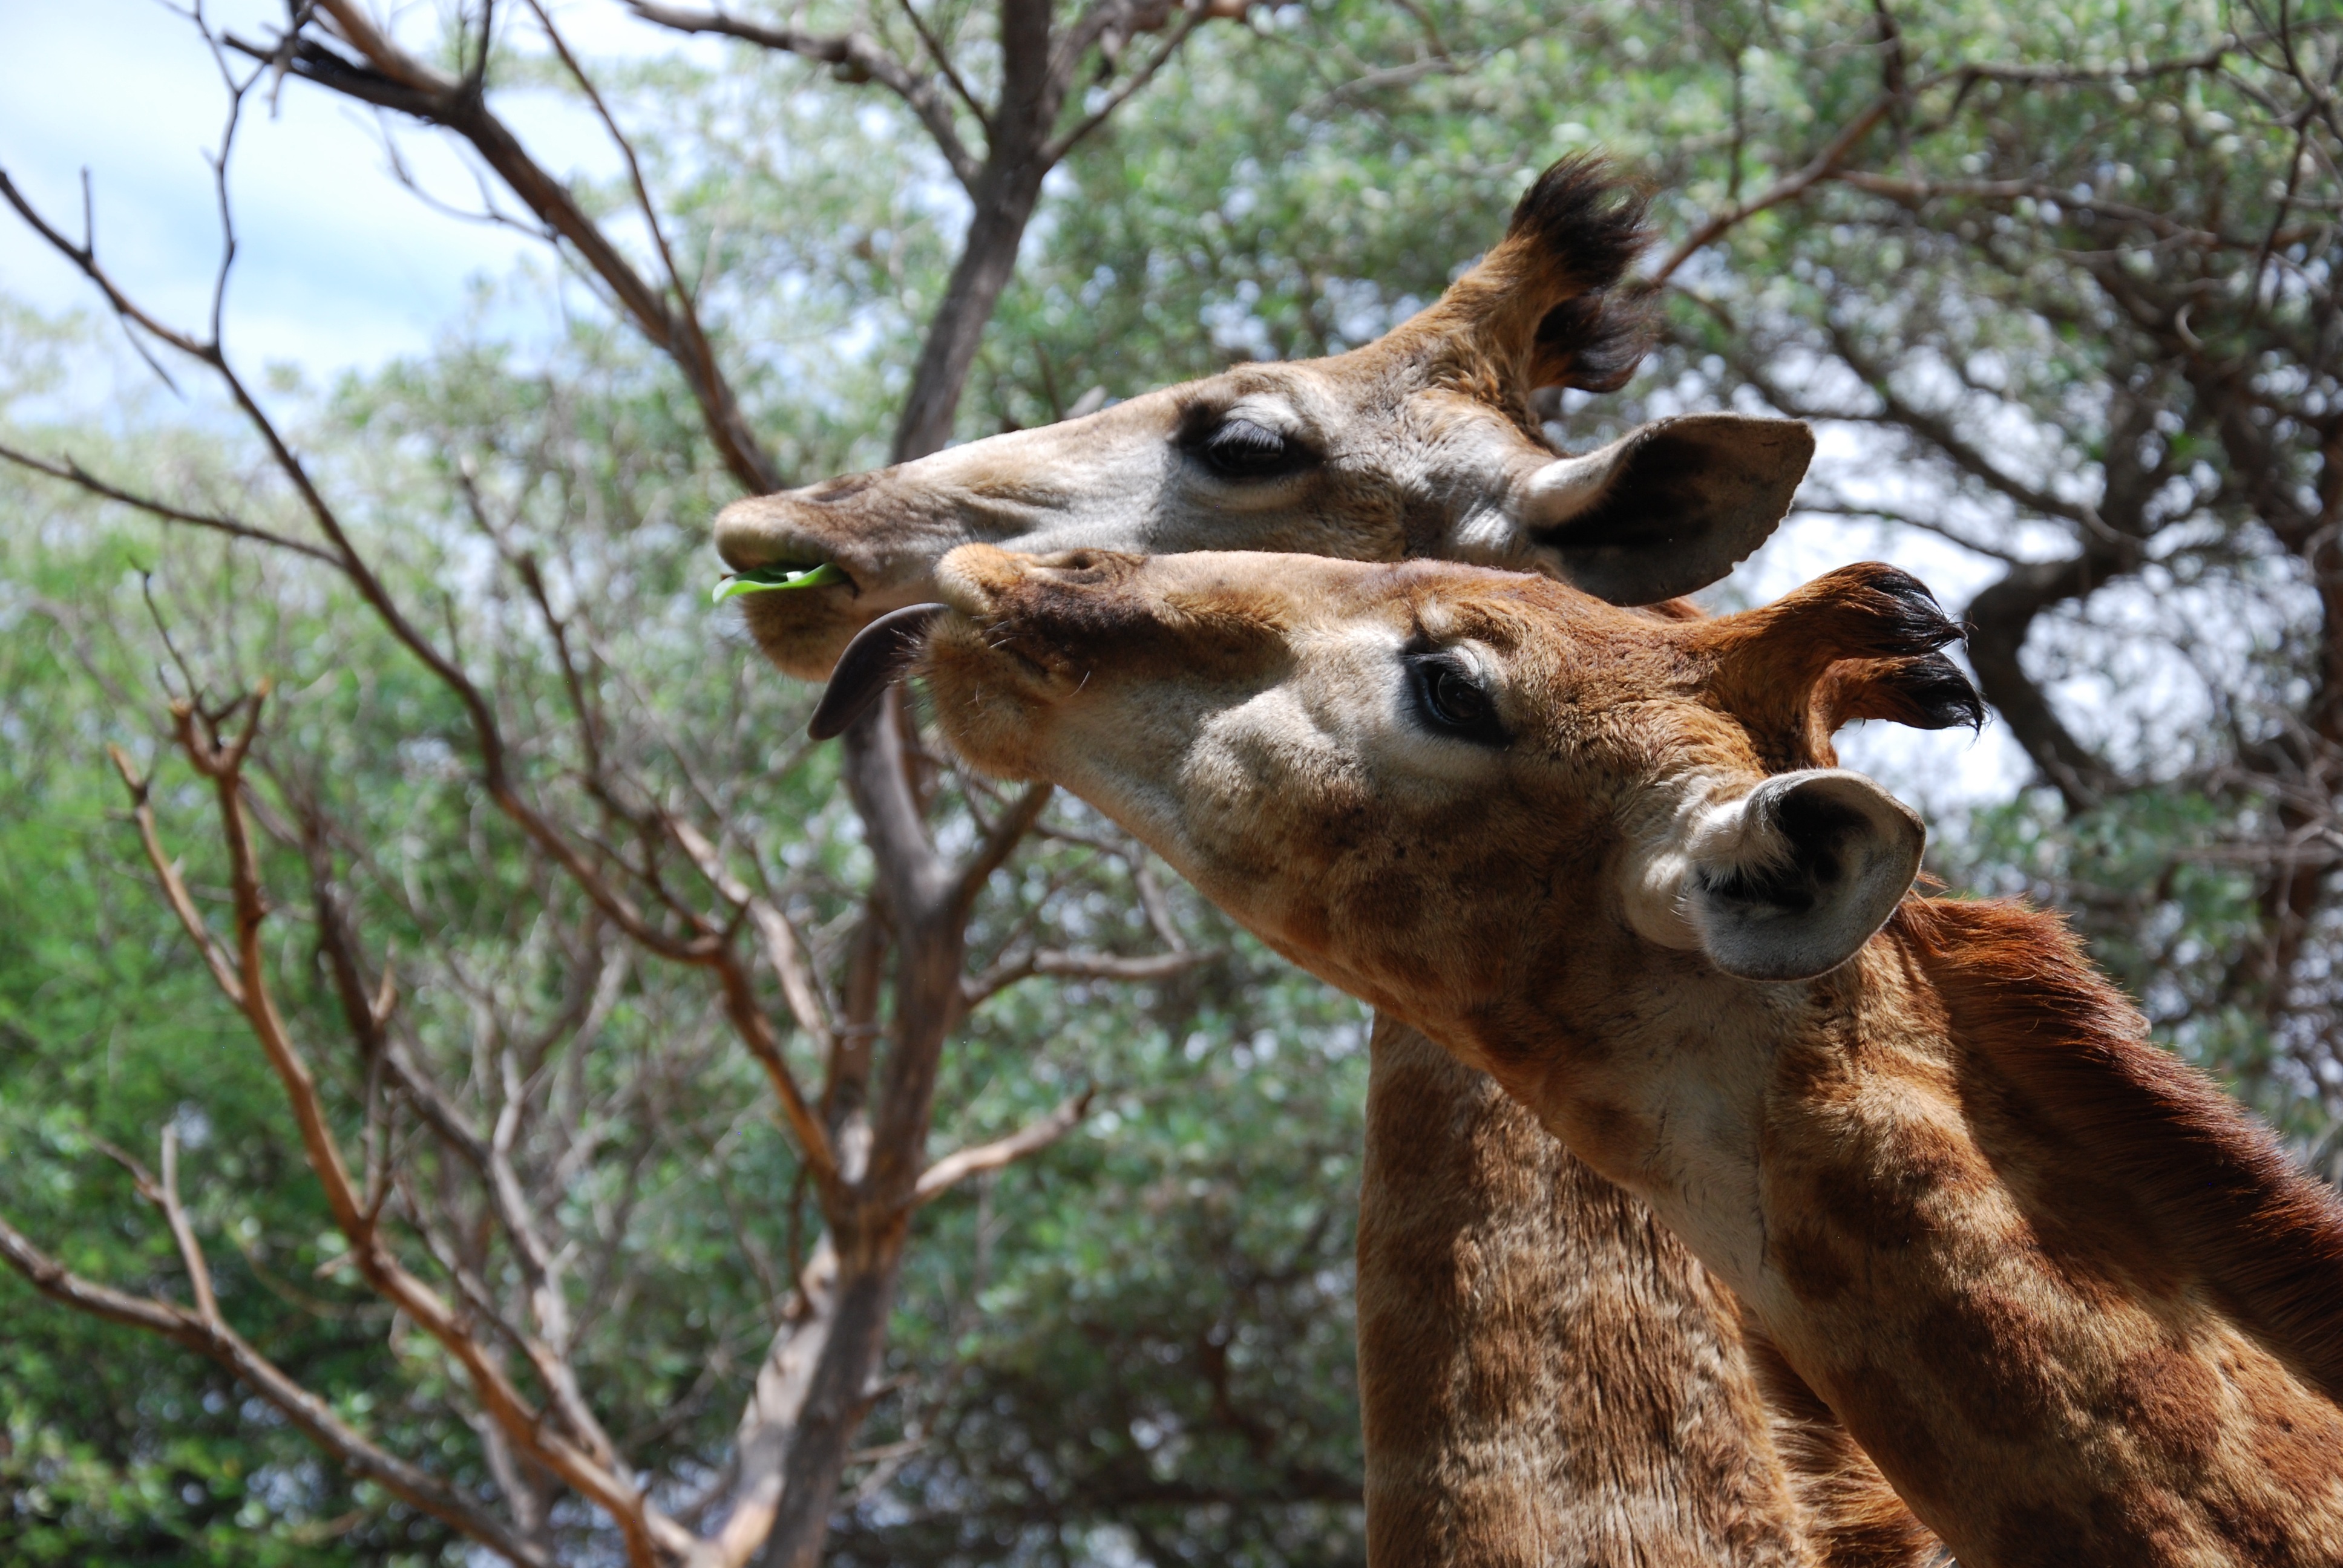
wildlife, zoo, brown, mammal, fauna, giraffe, long, eating, animals, tall, mammals, stretching, vertebrate, heads, giraffes, african, safari, south africa, giraffidae, white tailed deer, profiles, necks